Ferdinand William Hutchison

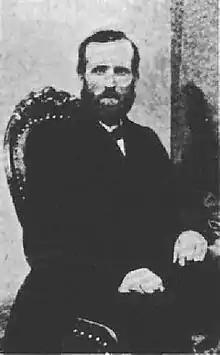

Ferdinand William Hutchison ( – May 20, 1893) was a British physician and politician in the Kingdom of Hawaii who became a cabinet minister to King Kamehameha V. He was president of the Board of Health from 1868 to 1873 and was instrumental in the early development and management of the leper settlement of Kalaupapa. His surname is often misspelled as Hutchinson.